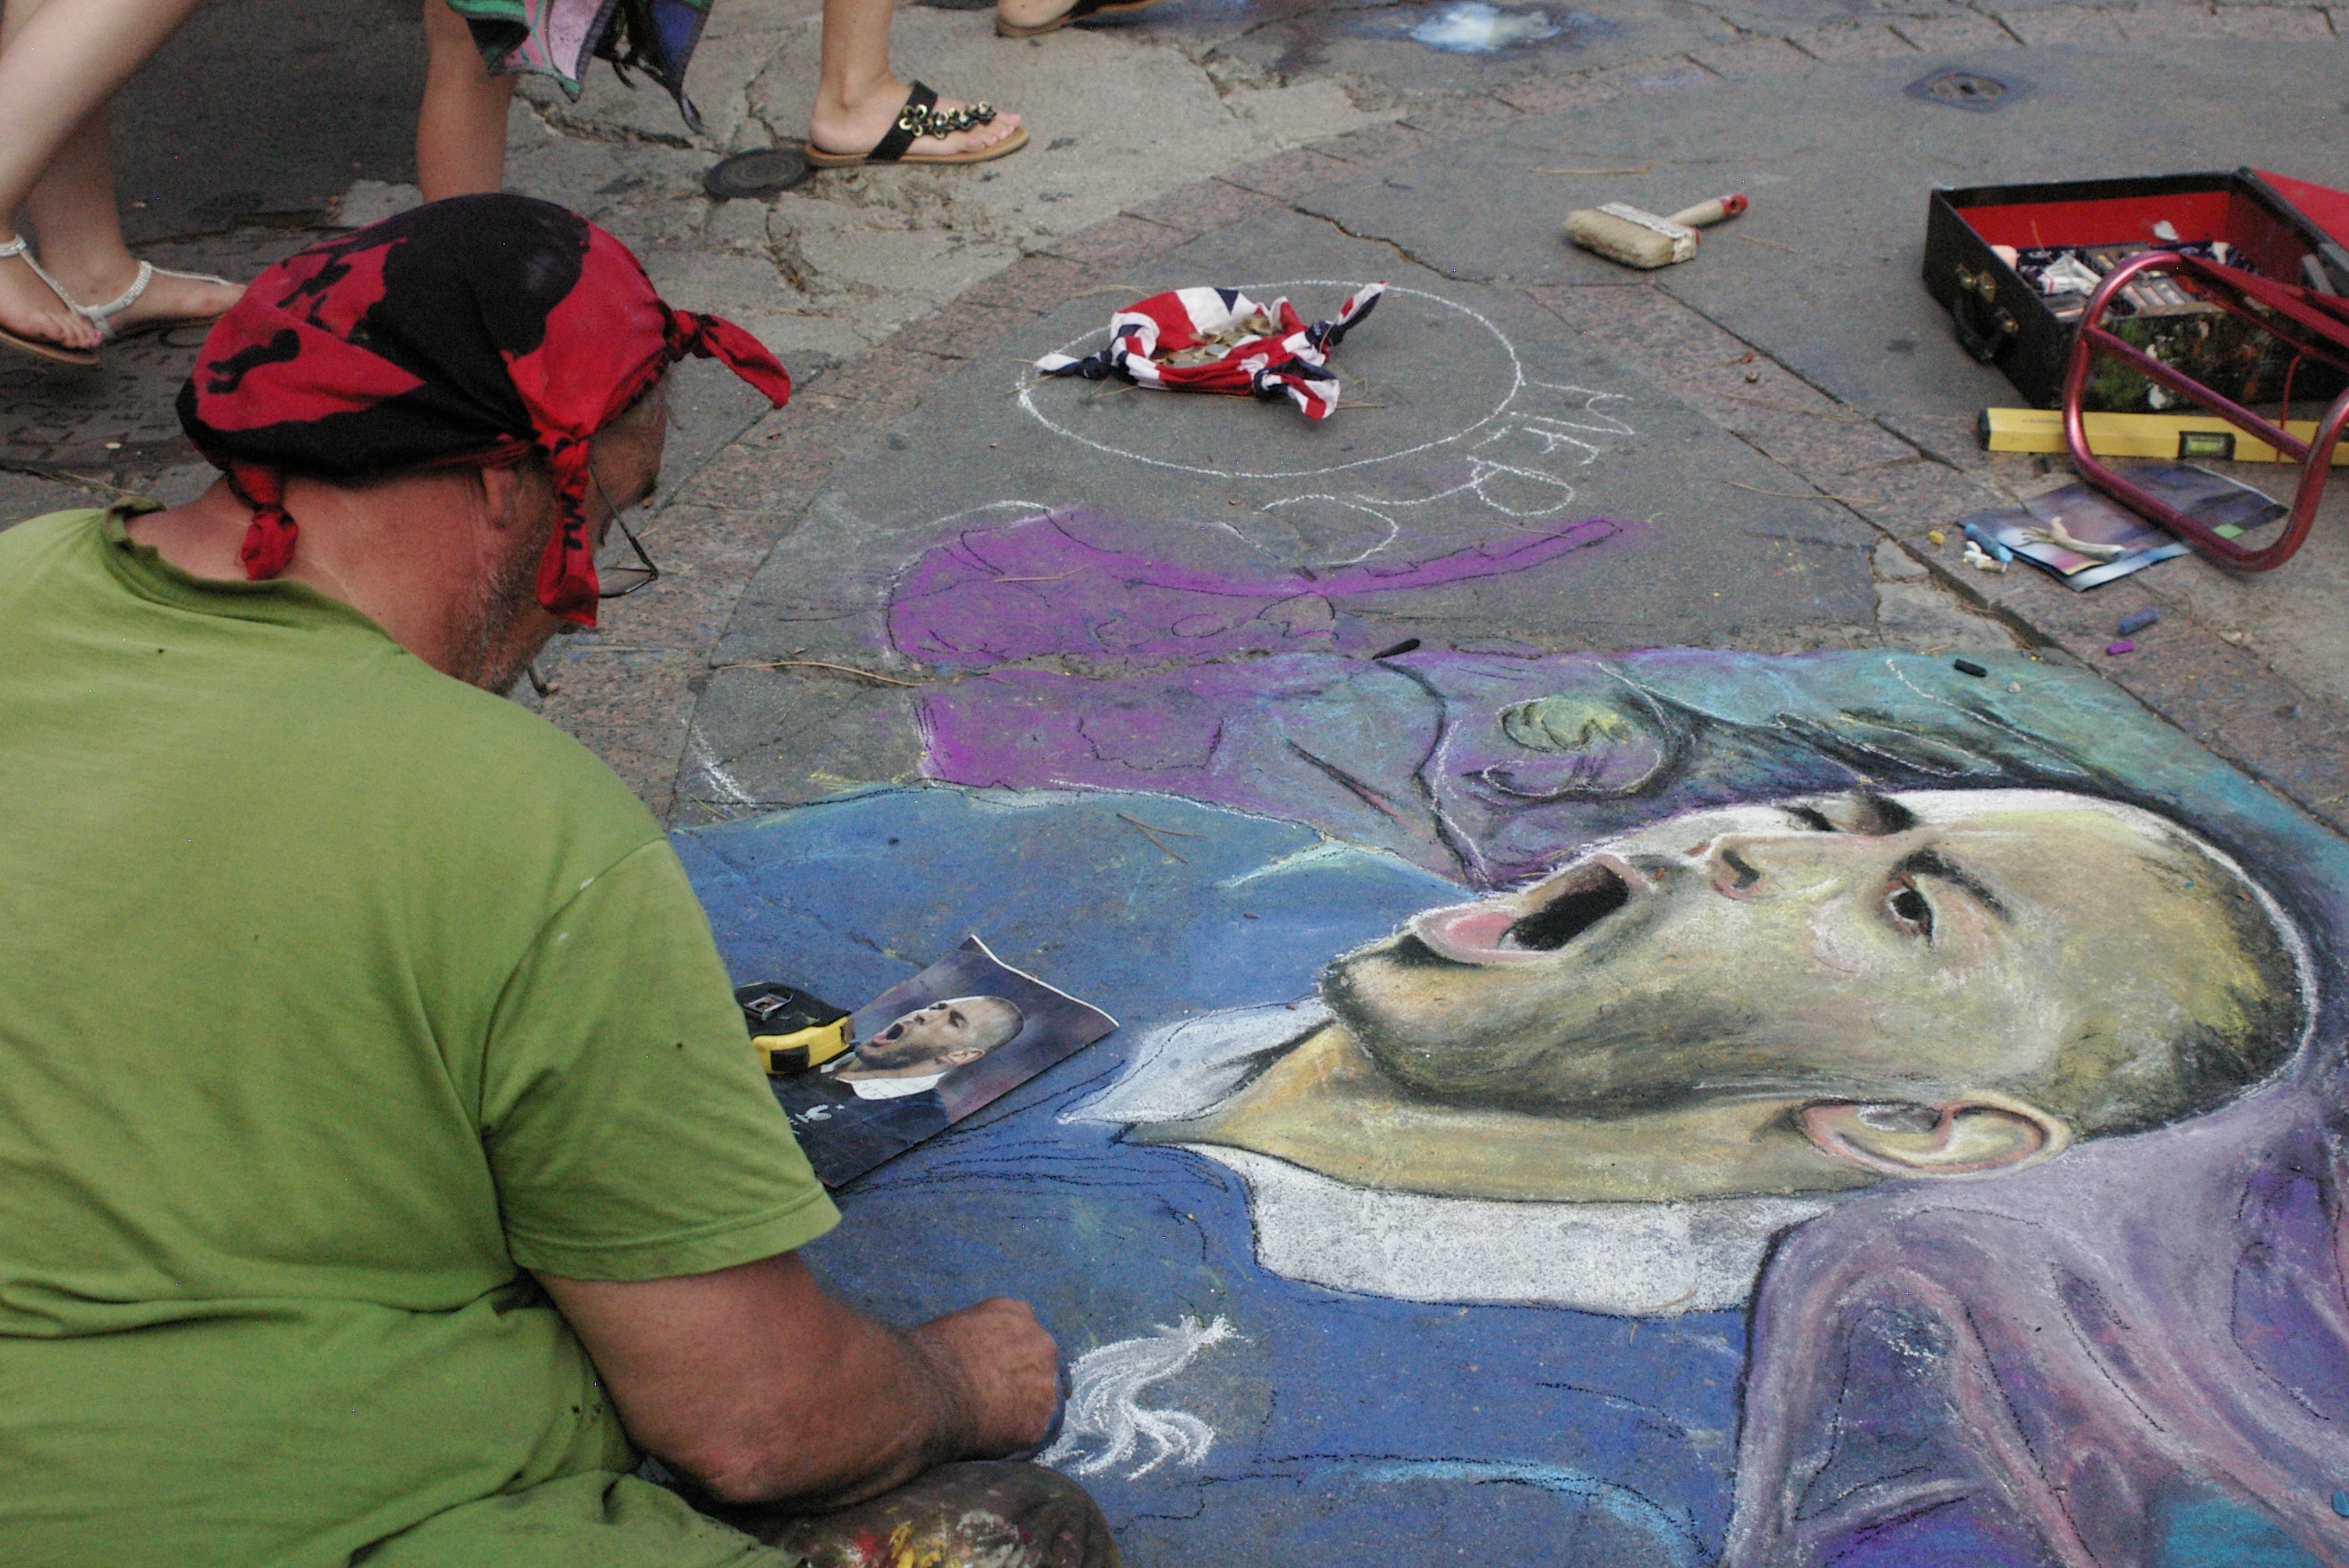
biology, painting, art, mural